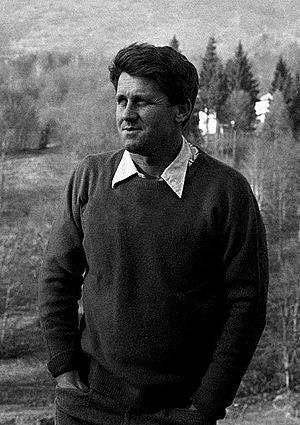
Carlo Mauri, né en 1930 à Lecco et mort le 31 mai 1982 dans cette même ville, est un alpiniste et explorateur italien du XXᵉ siècle.